History of Cyprus

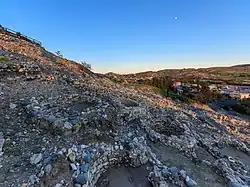
Khirokitia archeological site.

Water wells discovered by archaeologists in western Cyprus are believed to be among the oldest in the world, dated at 9,000 to 10,500 years old, putting them in the Stone Age. They are said to show the sophistication of early settlers, and their heightened appreciation for the environment.